Zhongxiao Xinsheng metro station

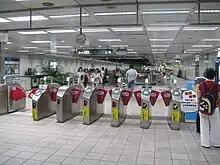
Station faregates

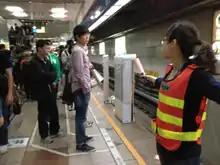
Installation of platform edge doors on Blue Line platform

The station is a three-level, underground station with two island platforms and seven exits. It is located at the intersection of Zhongxiao East Road and Xinsheng South Road, hence the name of the station. Because space was reserved for the Xinzhuang line (B3) during construction of the Nangang line (B2), there is a direct transfer between the two lines using the pathway between B2 and B3.